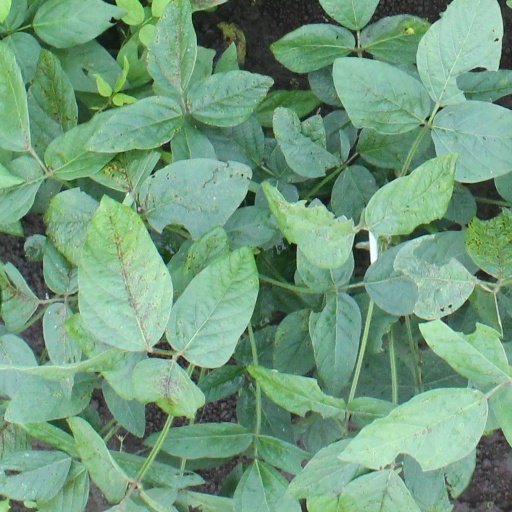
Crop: soybean